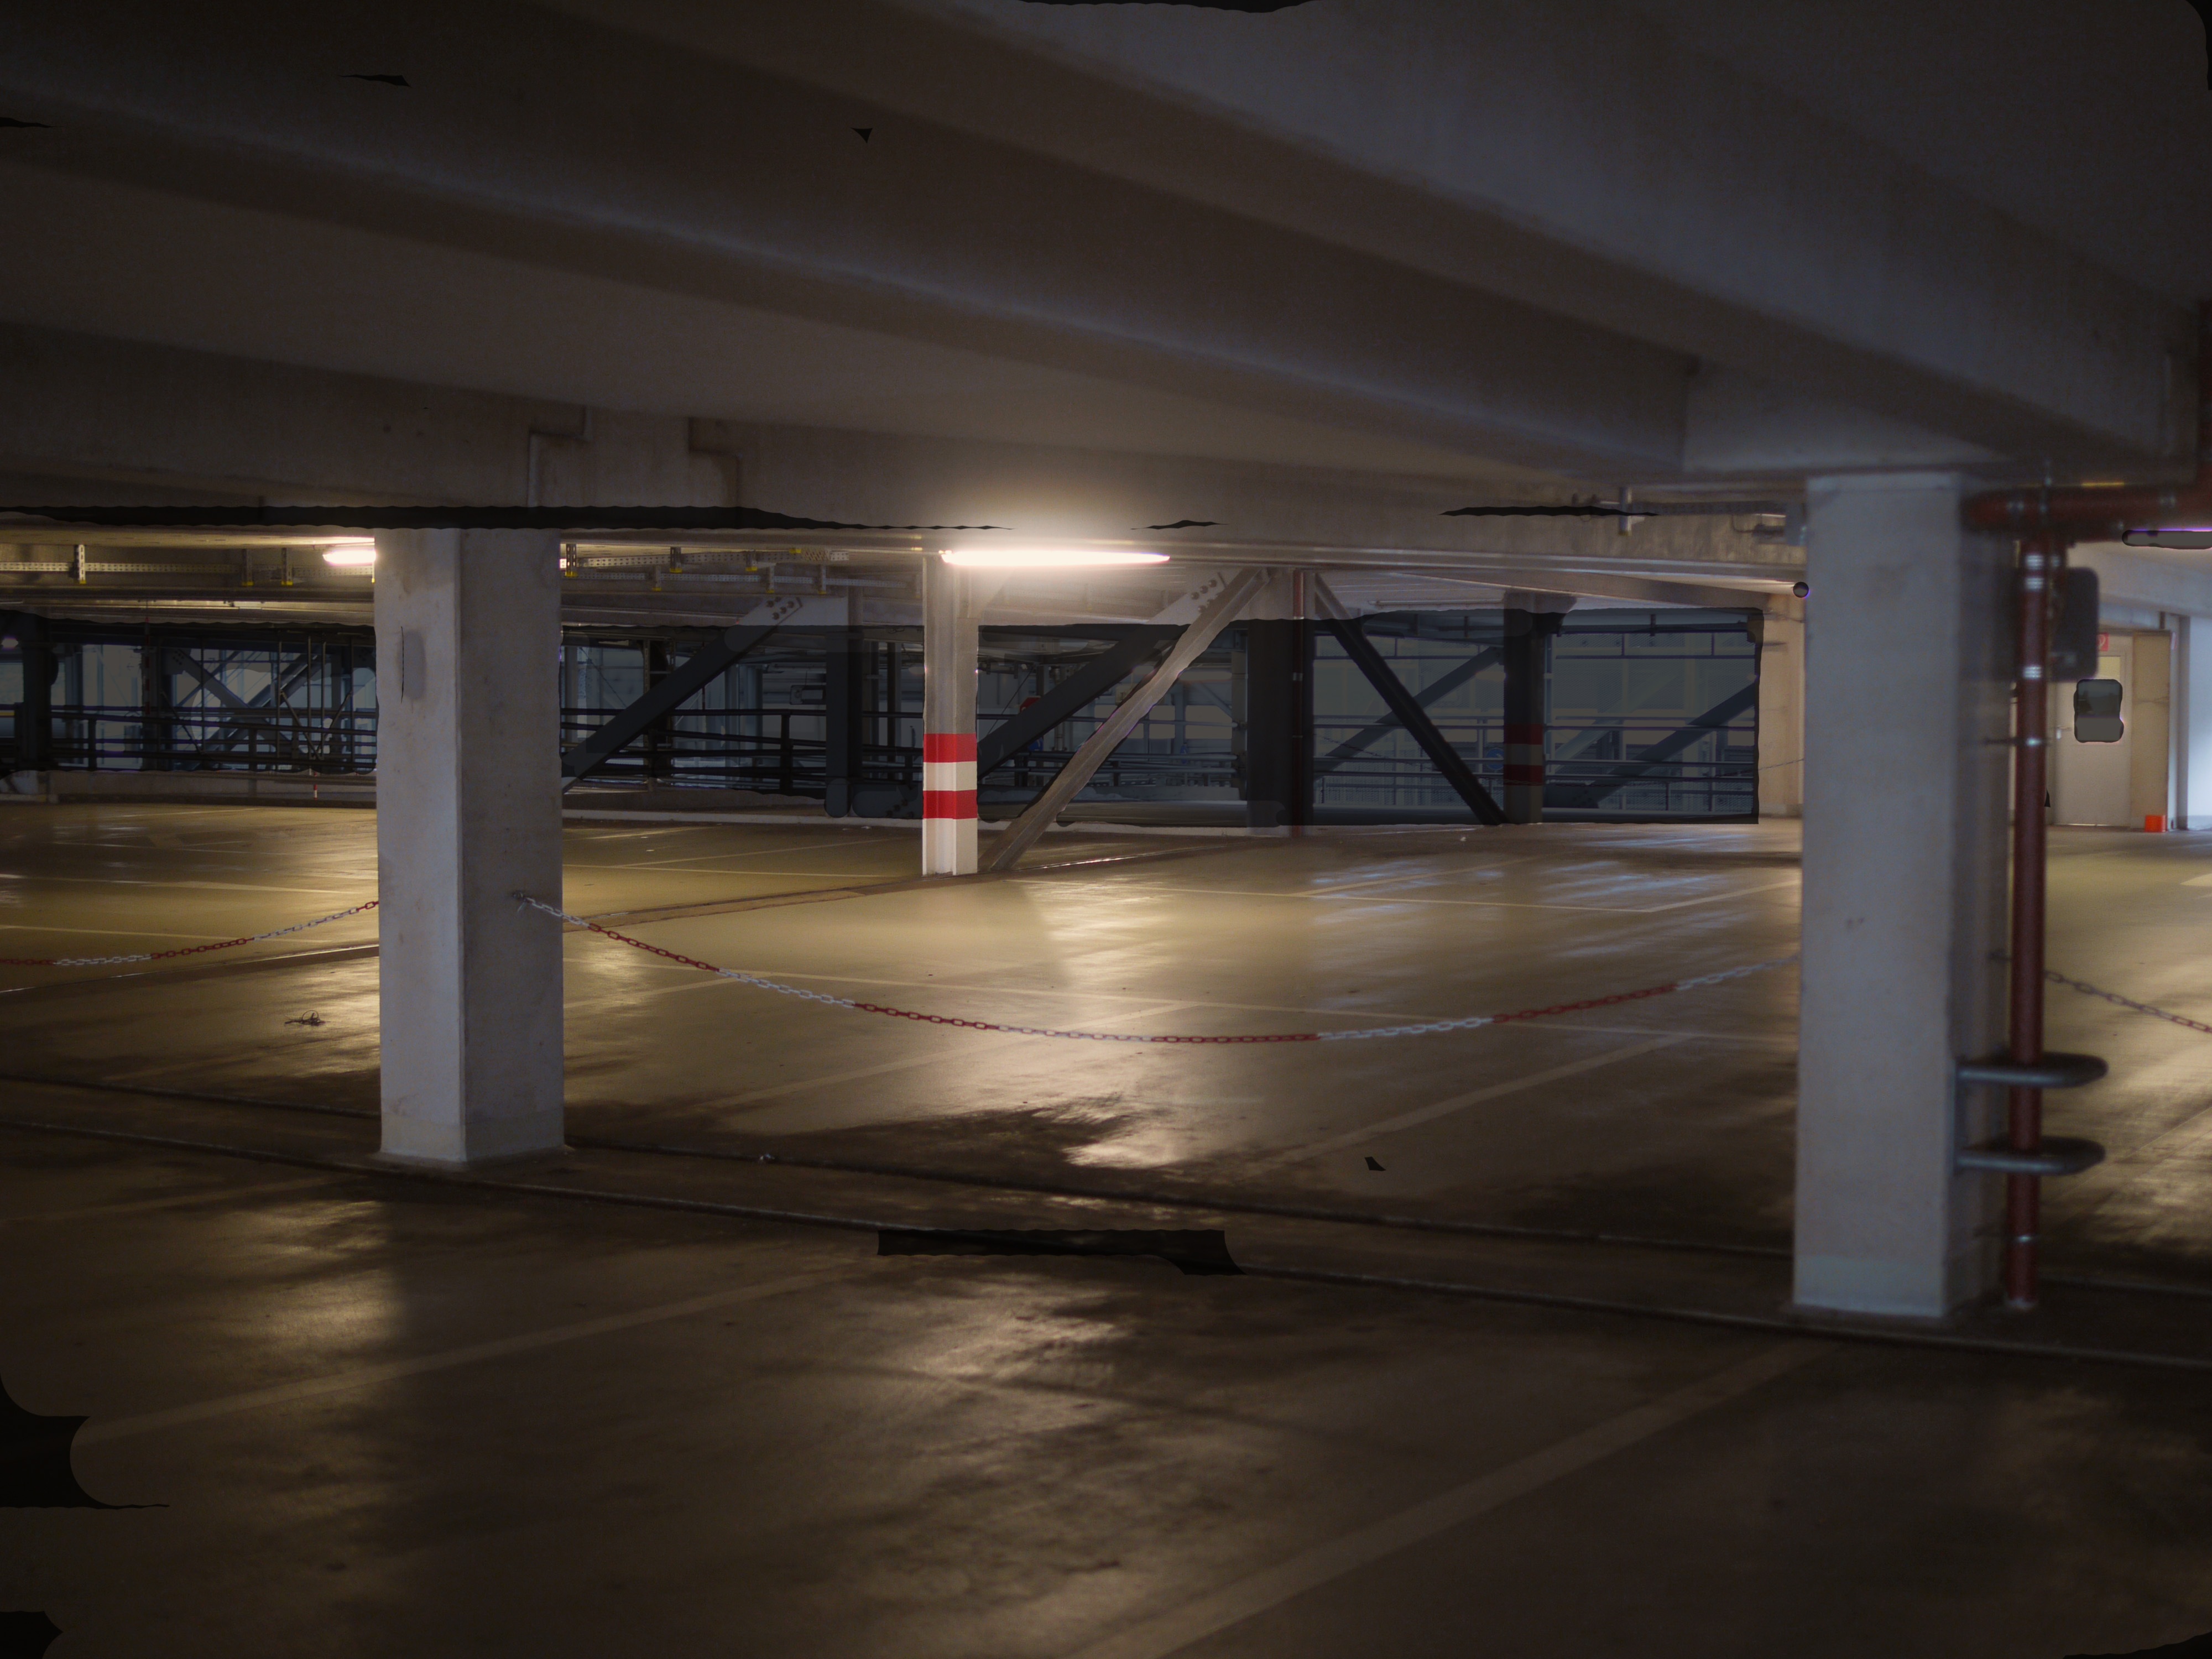
light, architecture, structure, wood, floor, dark, bleak, subway, park, empty, lighting, public transport, interior design, at night, fear, weird, autos, leave, ghostly, night photograph, shooting range, multi storey car park, underground car park, parking level, sport venue